Calvin Brainerd Cady

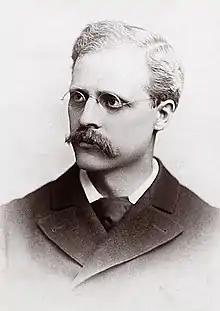
Calvin Cady at the University of Michigan

Calvin Brainerd Cady (June 21, 1851 – May 29, 1928) was an American musician, music teacher, leading educational philosopher and writer of the progressive era of education in his subject area.